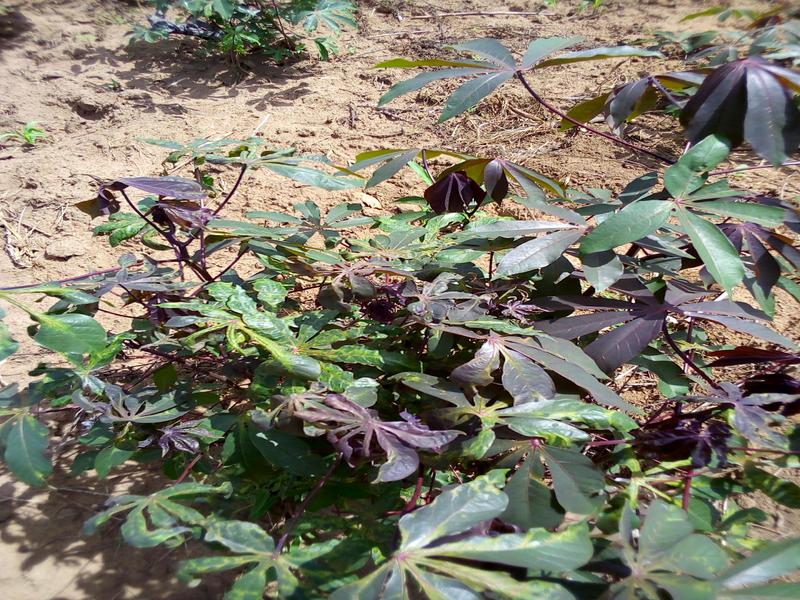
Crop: cassava
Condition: healthy